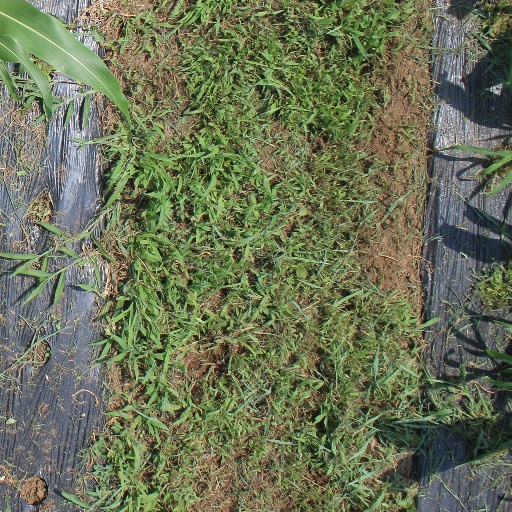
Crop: sorghum